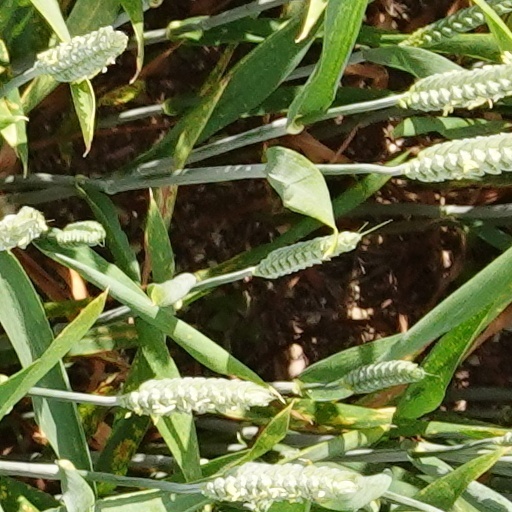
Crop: wheat